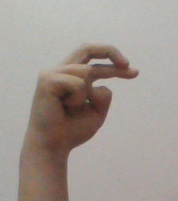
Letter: zay